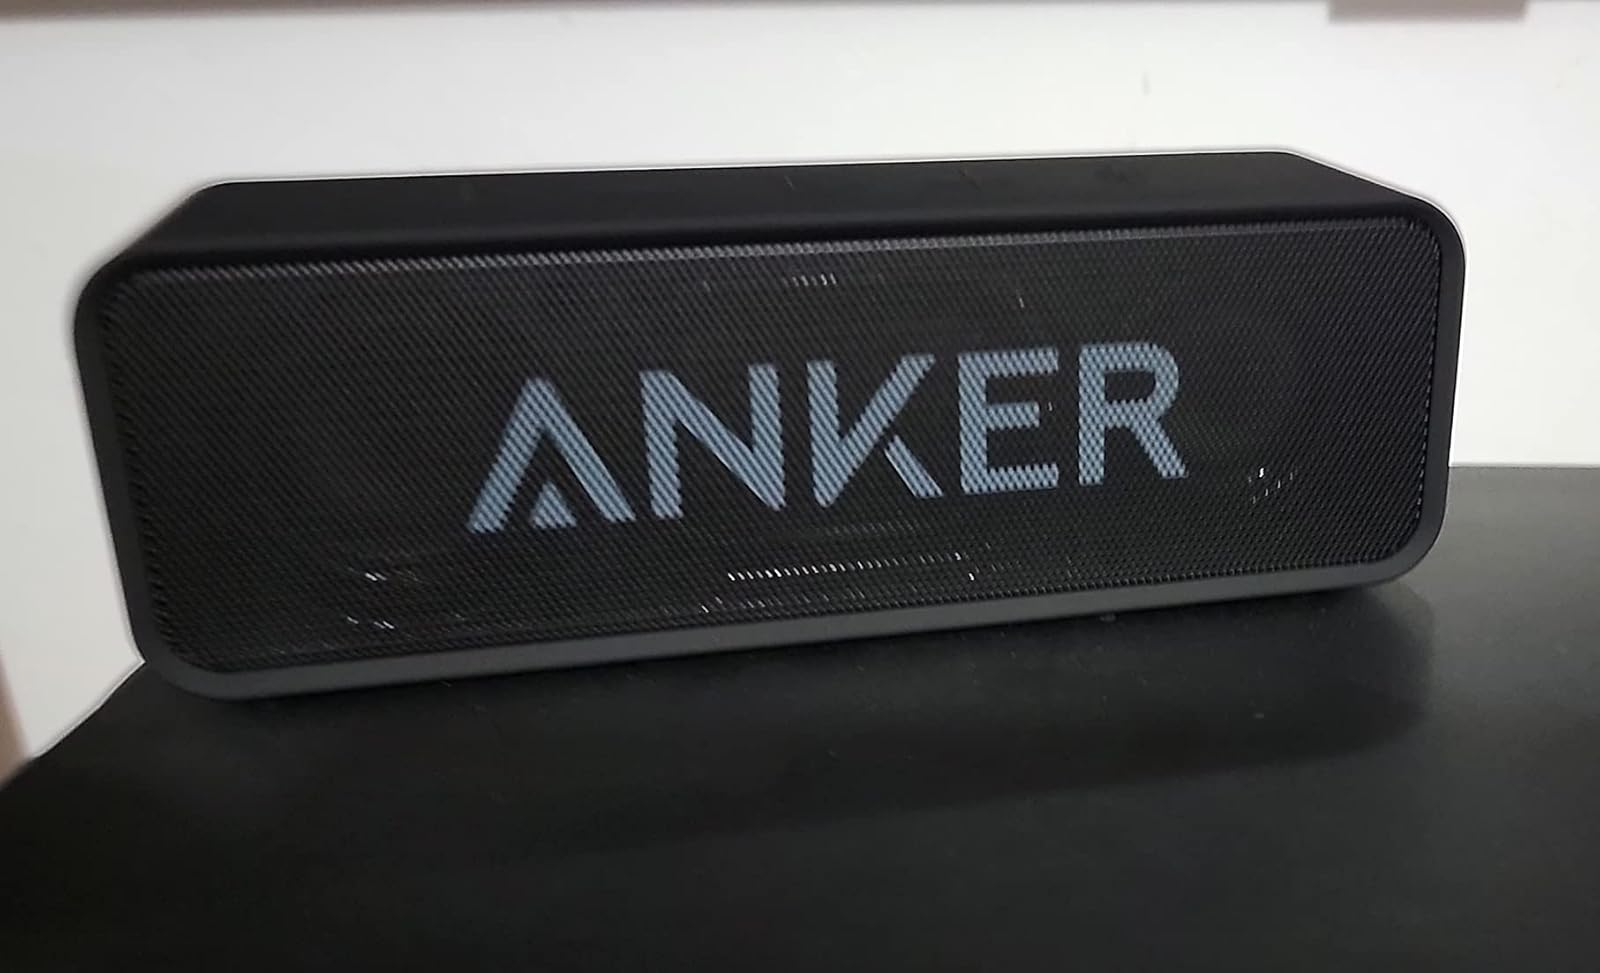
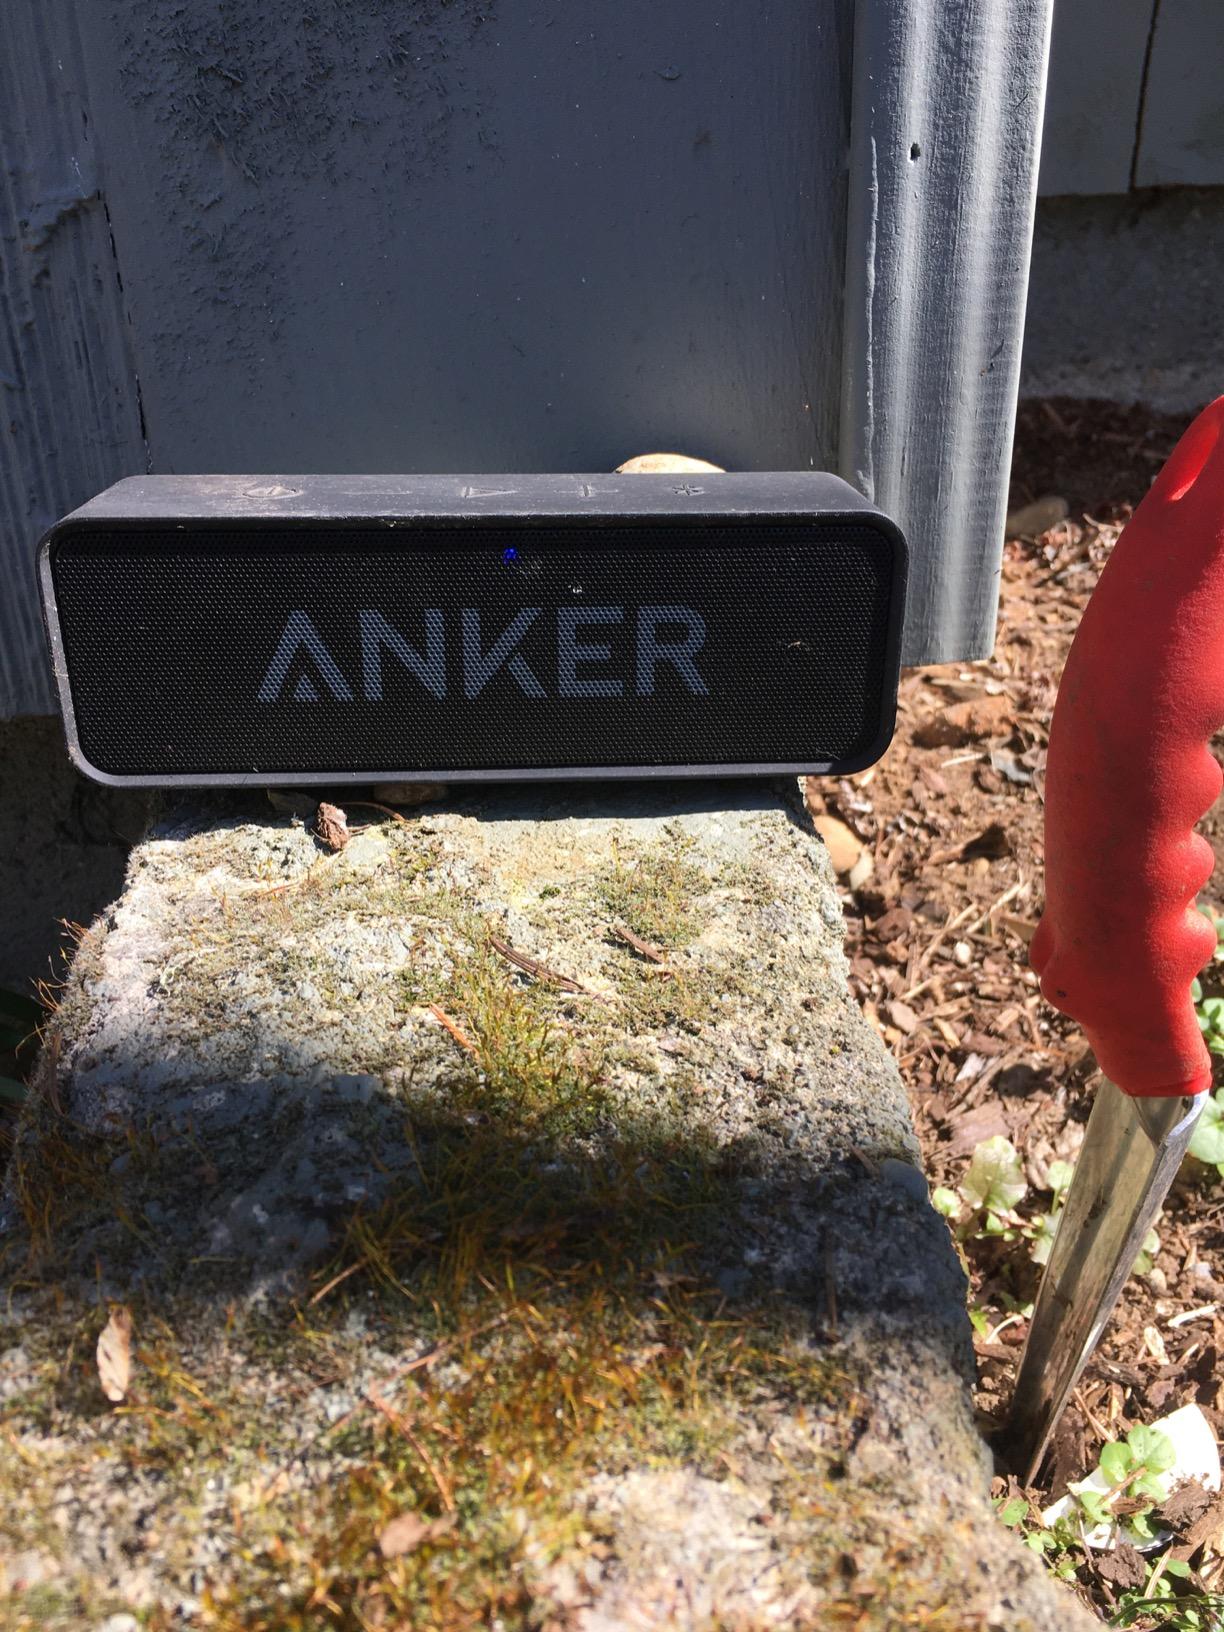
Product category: speaker
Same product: yes